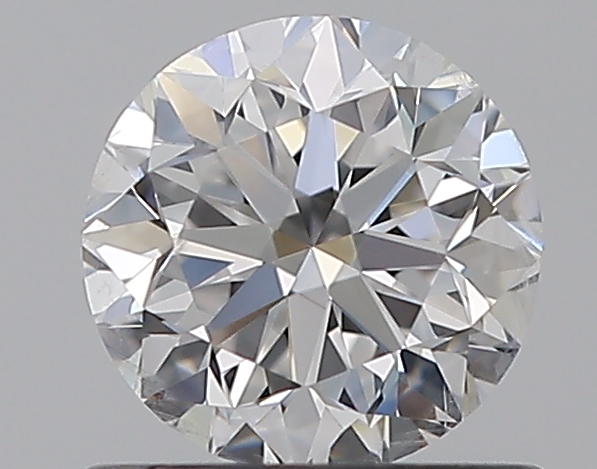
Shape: round
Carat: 0.75
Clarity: SI2
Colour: D
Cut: GD
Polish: EX
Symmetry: VG
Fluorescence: F
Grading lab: GIA
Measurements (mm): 5.56 x 5.6 x 3.66